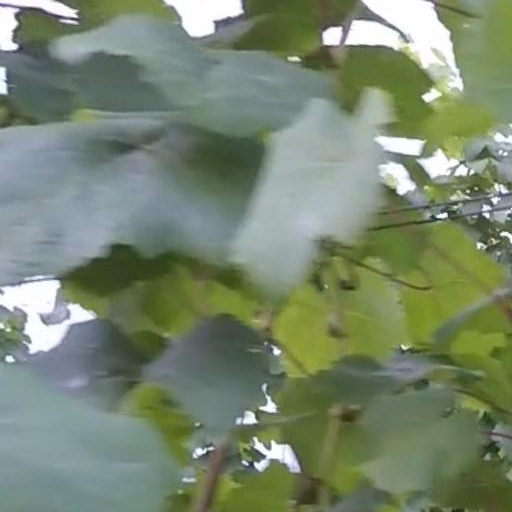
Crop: grape